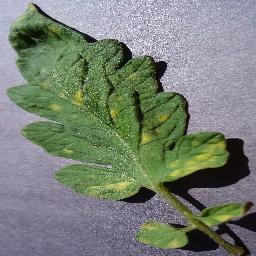
Label: Tomato___Leaf_Mold